Polish–Czech Friendship Trail

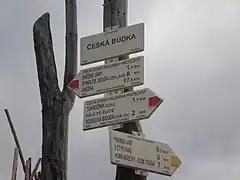
Typical Czech labels on the route

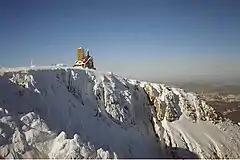
The broadcast mast on the top of the Śnieżne Kotły cirque

The Polish–Czech Friendship Trail is a public walking path in the Giant Mountains. The path runs on both sides of the Czech–Polish border, along the main ridge and crosses or traverses all its summits. The maintenance of the trail is performed by the staff of both adjacent national parks: the Polish Karkonosze National Park and the Czech Krkonoše National Park. The start point is located on Szrenica and the end in the Okraj pass / Pomezní boudy; the length of the trail is approx. 30 km; the level of difficulty is moderate. The trail partially overlaps with ski trails. The trail is marked with red stripe signs. Many places at the trail are equipped with two signposts parallelly: with Polish one in Polish language according to Polish standards, with distances in hours, and with Czech one in Czech language according to Czech standards, with distances in kilometers.